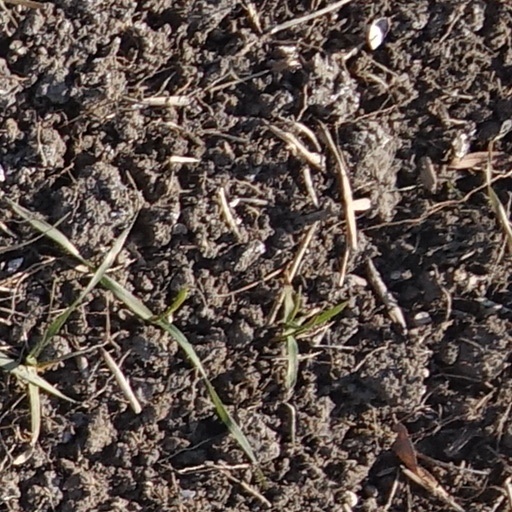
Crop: wheat